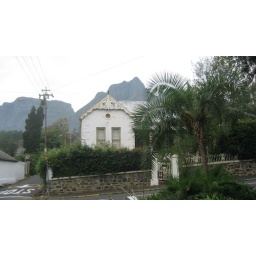
A cute house on the way from Main Road in Rondebosch to upper campus.